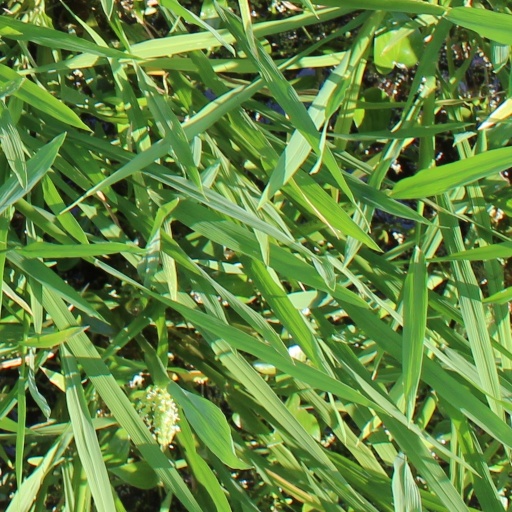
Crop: rice